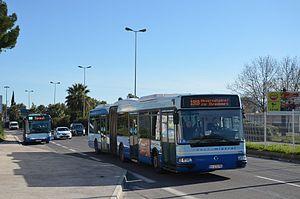
Heuliez GX 137 n°314 et Irisbus Agora L n°279 sur les lignes 55 et 191B du réseau Mistral, à l'arrêt Campus La Garde / La Valette.
Le réseau Mistral est le service de transport en commun géré par la métropole Toulon Provence Méditerranée et desservant ses douze communes membres, dont Toulon, plus grande ville et chef-lieu du département du Var. Il a été créé en 2003 à la suite d'une volonté de l'ancienne communauté d'agglomération d'unifier les lignes et les tarifs qui se pratiquaient dans l'agglomération à l'époque.
La Garde est une commune française située dans le département du Var en région Provence-Alpes-Côte d'Azur.